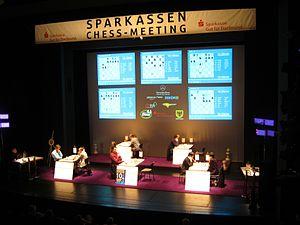
Le tournoi d'échecs de Dortmund a lieu tous les ans depuis 1973, habituellement en juillet, dans la ville de Dortmund en Allemagne. Il réunit huit joueurs parmi les meilleurs mondiaux, dont le vainqueur du grand Open Aeroflot qui se déroule chaque début d'année à Moscou. Il fait partie des tournois annuels majeurs de très haut niveau, avec Wijk aan Zee et Bienne. Depuis 1995, il est sponsorisé par la Dortmunder Sparkasse.